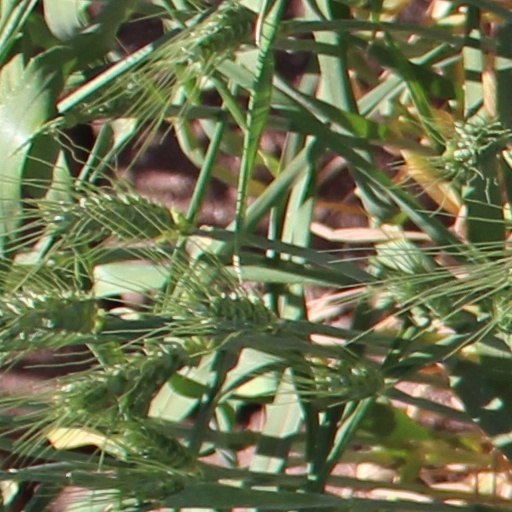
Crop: wheat